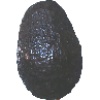
Label: Avocado ripe 1